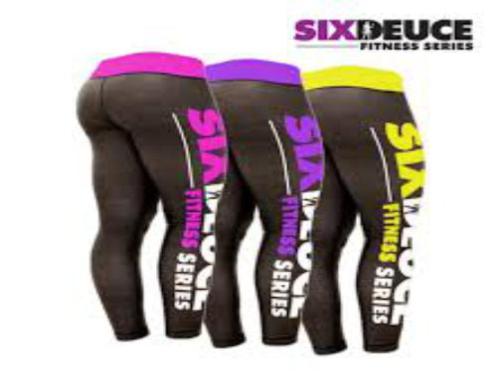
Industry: Clothes